Operation Goodwood

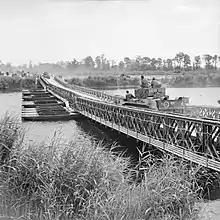

To mask the operational objectives, the Second Army initiated a deception plan that included diversionary attacks launched by XII and XXX Corps. The three armoured divisions moved to their staging positions west of the Orne only at night and in radio silence; artillery fire was used to mask the noise of the tank engines. During the hours of daylight all efforts were made to camouflage the new positions.